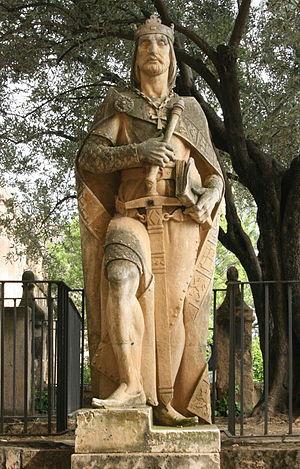
Statue du roi Alphonse X le Sage. Alcazar de Cordoue, Espagne